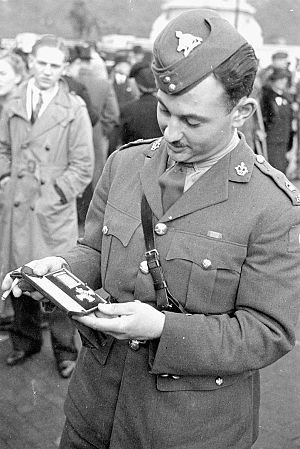
Distinguished Service Order / Beskrivelse
Major Marie-Edmond Paul Garneau fra 22. regiment, med den DSO han modtog for "modig og fremragende indsats i det kombinerede andreb på Dieppe".[3] Billedet blev taget efter tildelingen på Buckingham Palace.
Distinguished Service Order er en militær dekoration fra Storbritannien og tidligere fra andre Commonwealth lande som tildeles til officerer fra de væbnede styrker i krigstid for veludført tjeneste, typisk for indsats i kamp.